Indian locomotive class WDM-2

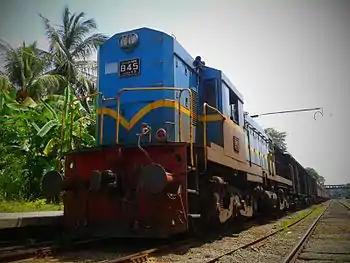
WDM-2, operated as the Class M8 in Sri Lanka

Eight WDM-2 locomotives were purchased by the Sri Lanka Railways, the state-run railroad operator in Sri Lanka in 1996. They were the longest and most powerful locomotives at that time. They were allocated the M8 class. However, some modifications to the appearance were done by SLR. These locomotives have been assigned road numbers 841 to 848 and all are still operational.